Anti-ballistic missile

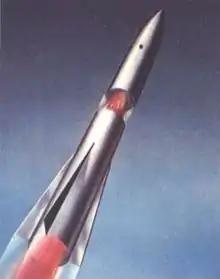
1946 Project Wizard missile

David's Sling (Hebrew: קלע דוד), also sometimes called Magic Wand (Hebrew: שרביט קסמים), is an Israel Defense Forces military system being jointly developed by the Israeli defense contractor Rafael Advanced Defense Systems and the American defense contractor Raytheon, designed to intercept tactical ballistic missiles, as well as medium- to long-range rockets and slower-flying cruise missiles, such as those possessed by Hezbollah, fired at ranges from 40 km to 300 km. It is designed with the aim of intercepting the newest generation of tactical ballistic missiles, such as Iskander.